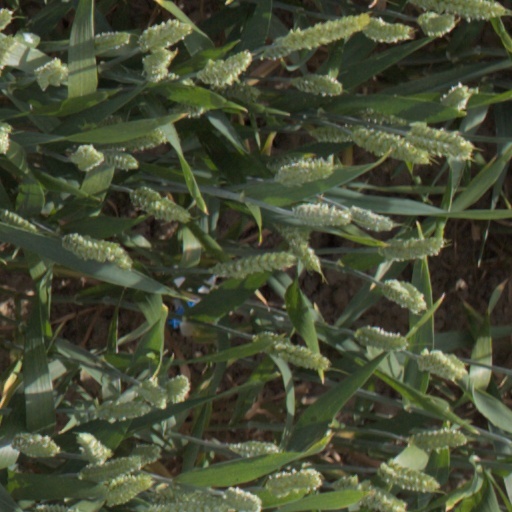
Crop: wheat